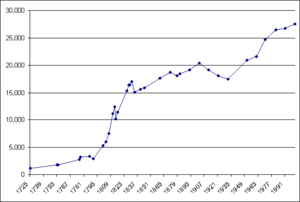
Gibraltars demografi / Demografiske statistikker
Udviklingen i civilbefolkningstallet i Gibraltar i perioden 1725-2001 baseret på folketællingerne i perioden
Gibraltars demografi beskriver forhold om befolkningen i Gibraltar, herunder befolkningstætheden, etnisk sammensætning, uddannelsesniveau, helbredstilstand, økonomisk status, religiøse tilhørsforhold.